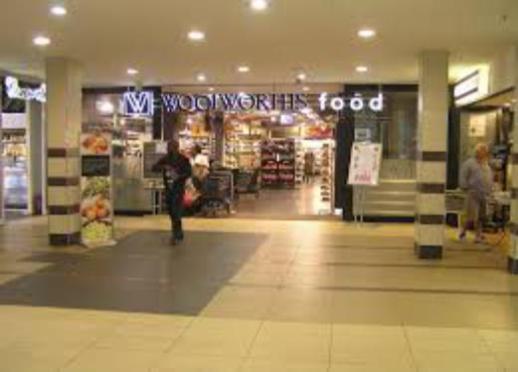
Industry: Others